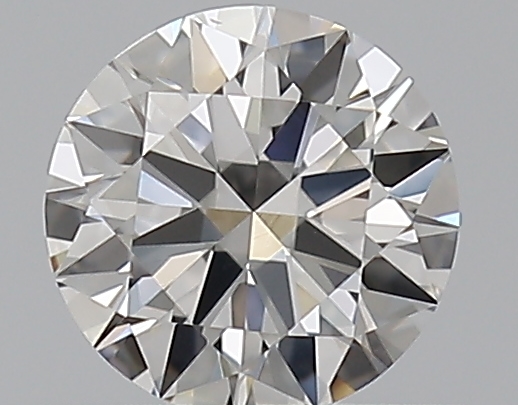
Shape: round
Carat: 0.5
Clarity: VS2
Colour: G
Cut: EX
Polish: EX
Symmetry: VG
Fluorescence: N
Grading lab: GIA
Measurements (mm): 5.13 x 5.14 x 3.06